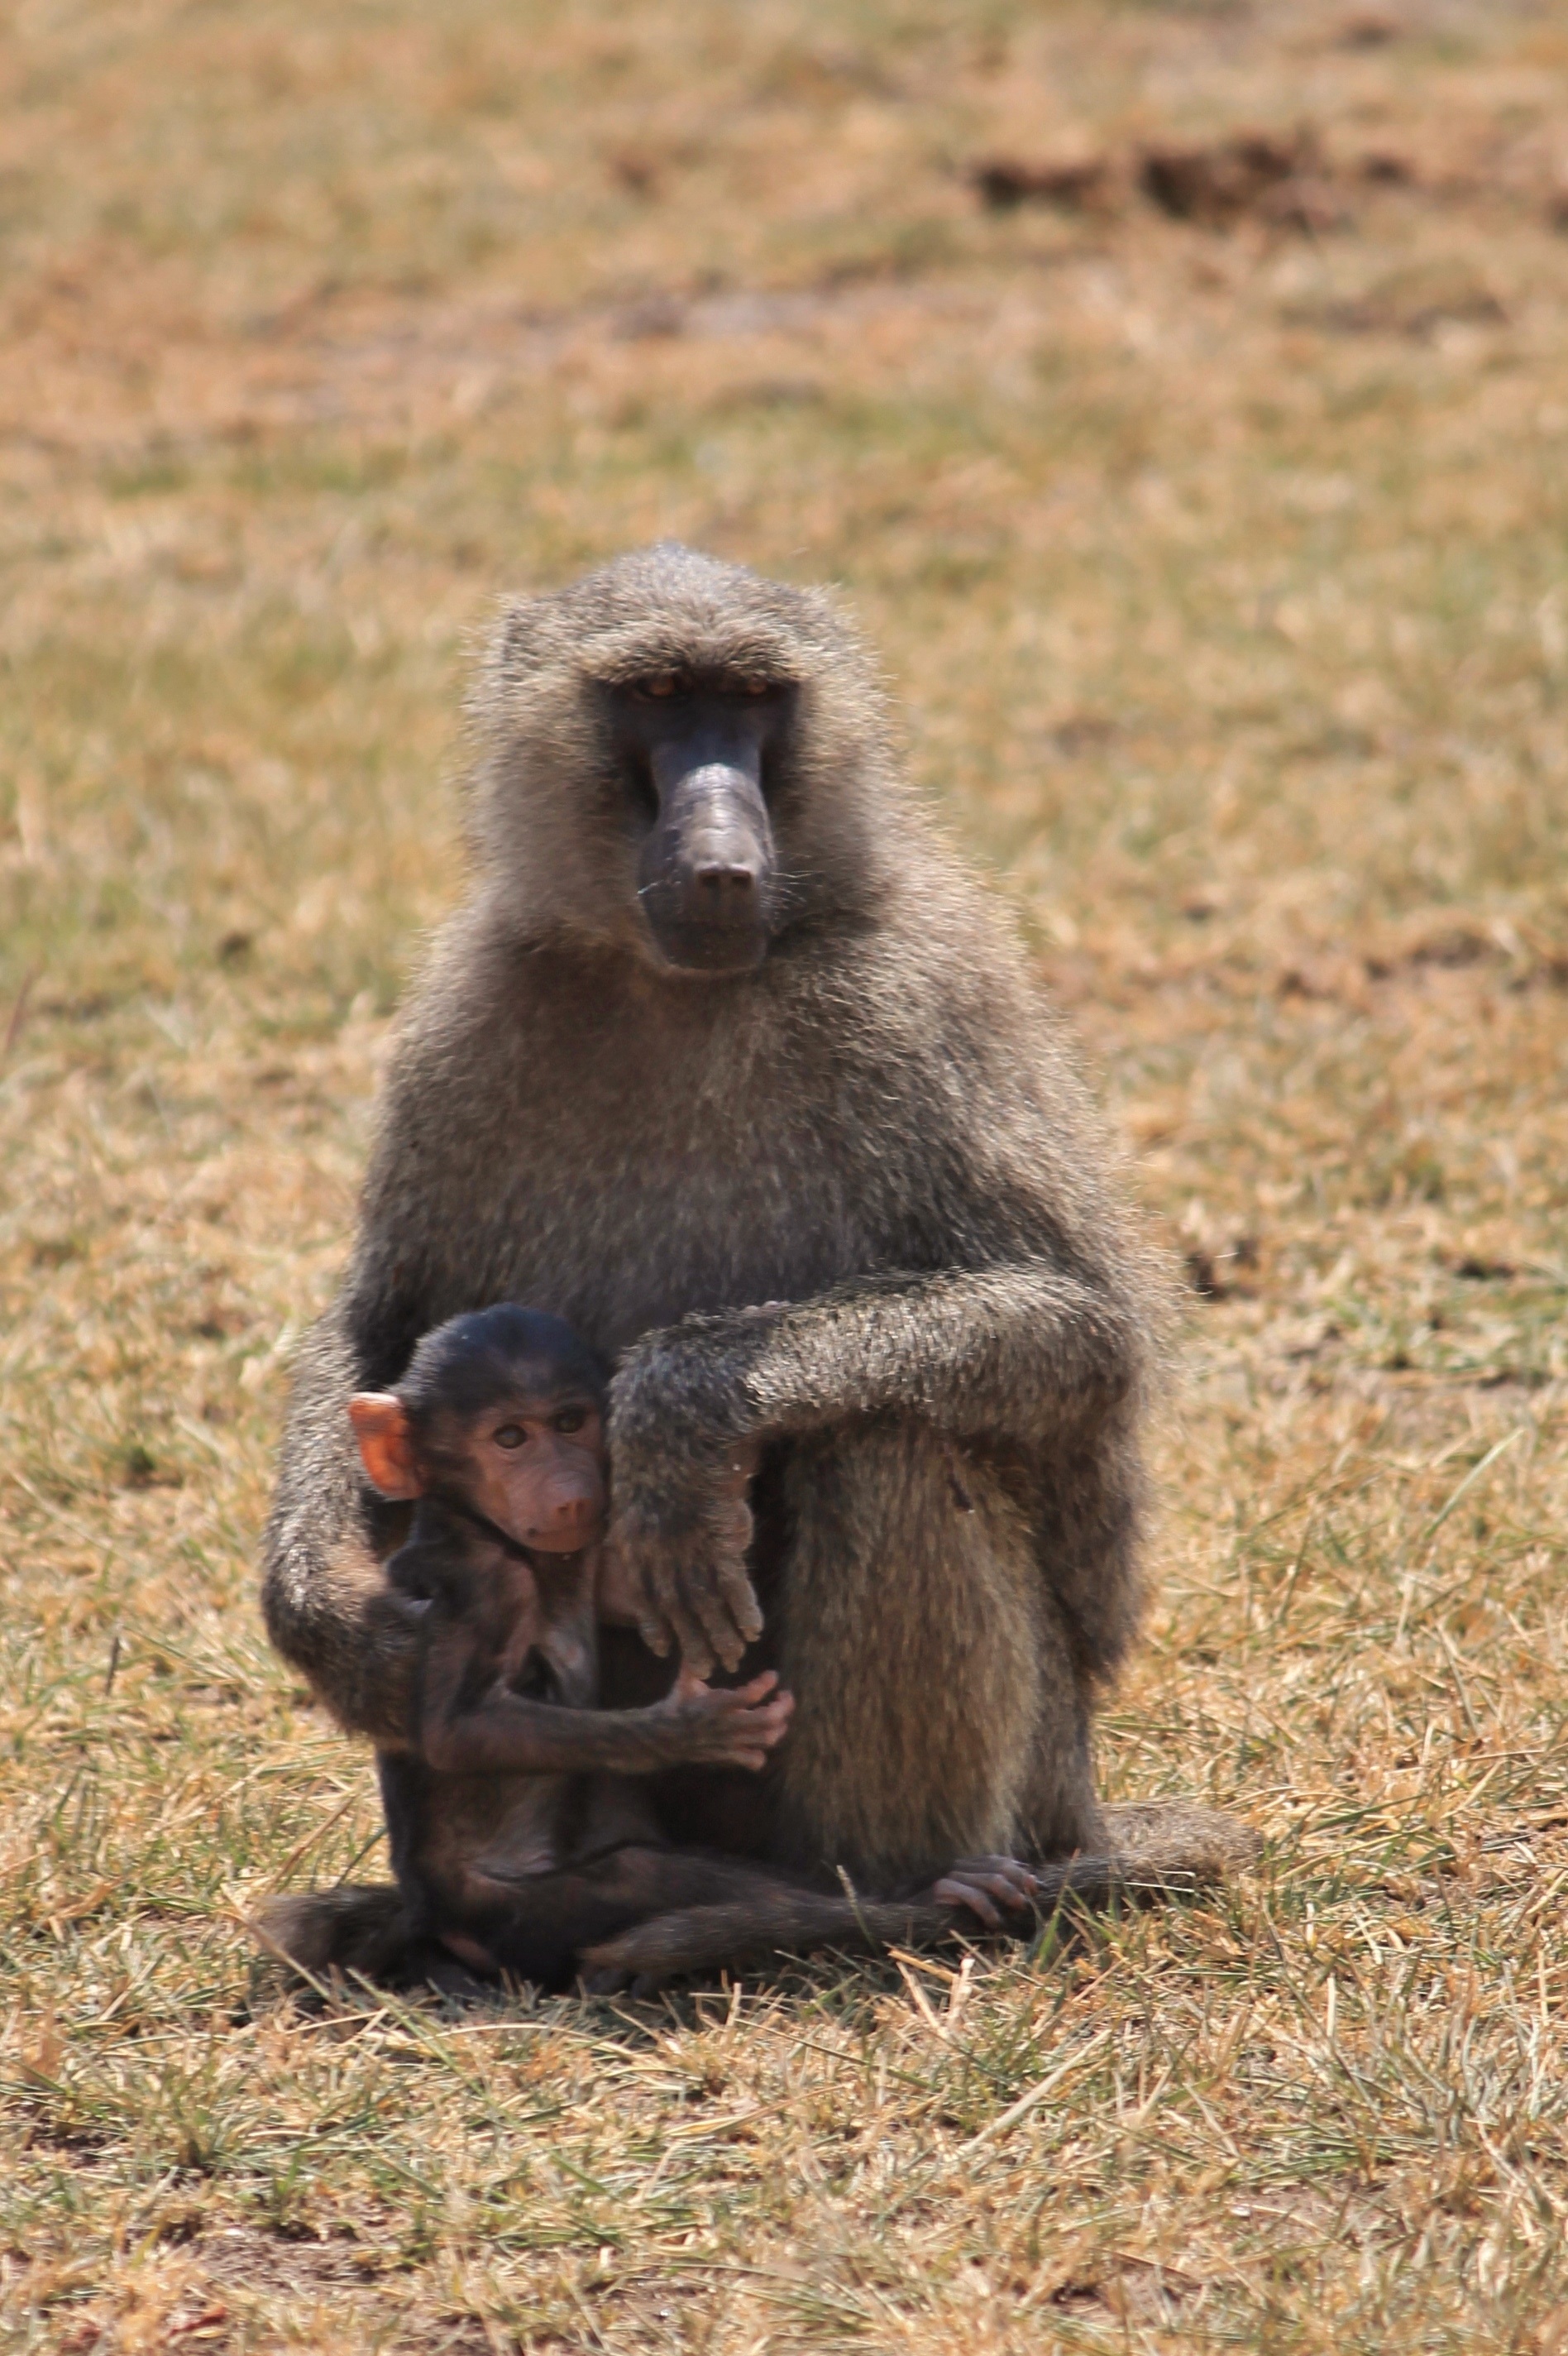
wildlife, africa, mammal, fauna, primate, baboon, animals, vertebrate, safari, macaque, old world monkey, western gorilla